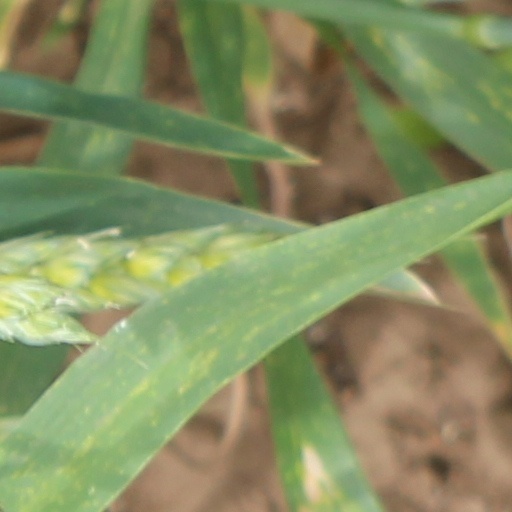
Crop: wheat